Roman Catholic State Party

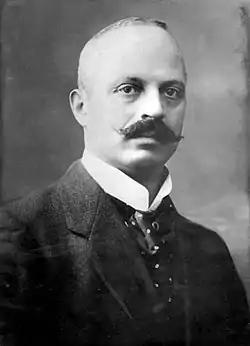
Charles Ruijs de Beerenbrouck was Prime Minister of the Netherlands from 1918 to 1925, and again from 1929 to 1933.

The RKSP was founded 3 June 1926, as the continuation of the General League of Roman Catholic Electoral Associations. Since 1918, the General League called itself RKSP informally. Instead of the loose league of caucuses with little party discipline, as the General League was, the RKSP became a real party, with stronger party discipline and organisation. In 1922 another Catholic party, the Roman Catholic People's Party, was founded by former members of the General League. It was oriented towards Catholic workers. The General League received little competition from this party, but accelerated the RKSP's process of party-formation.